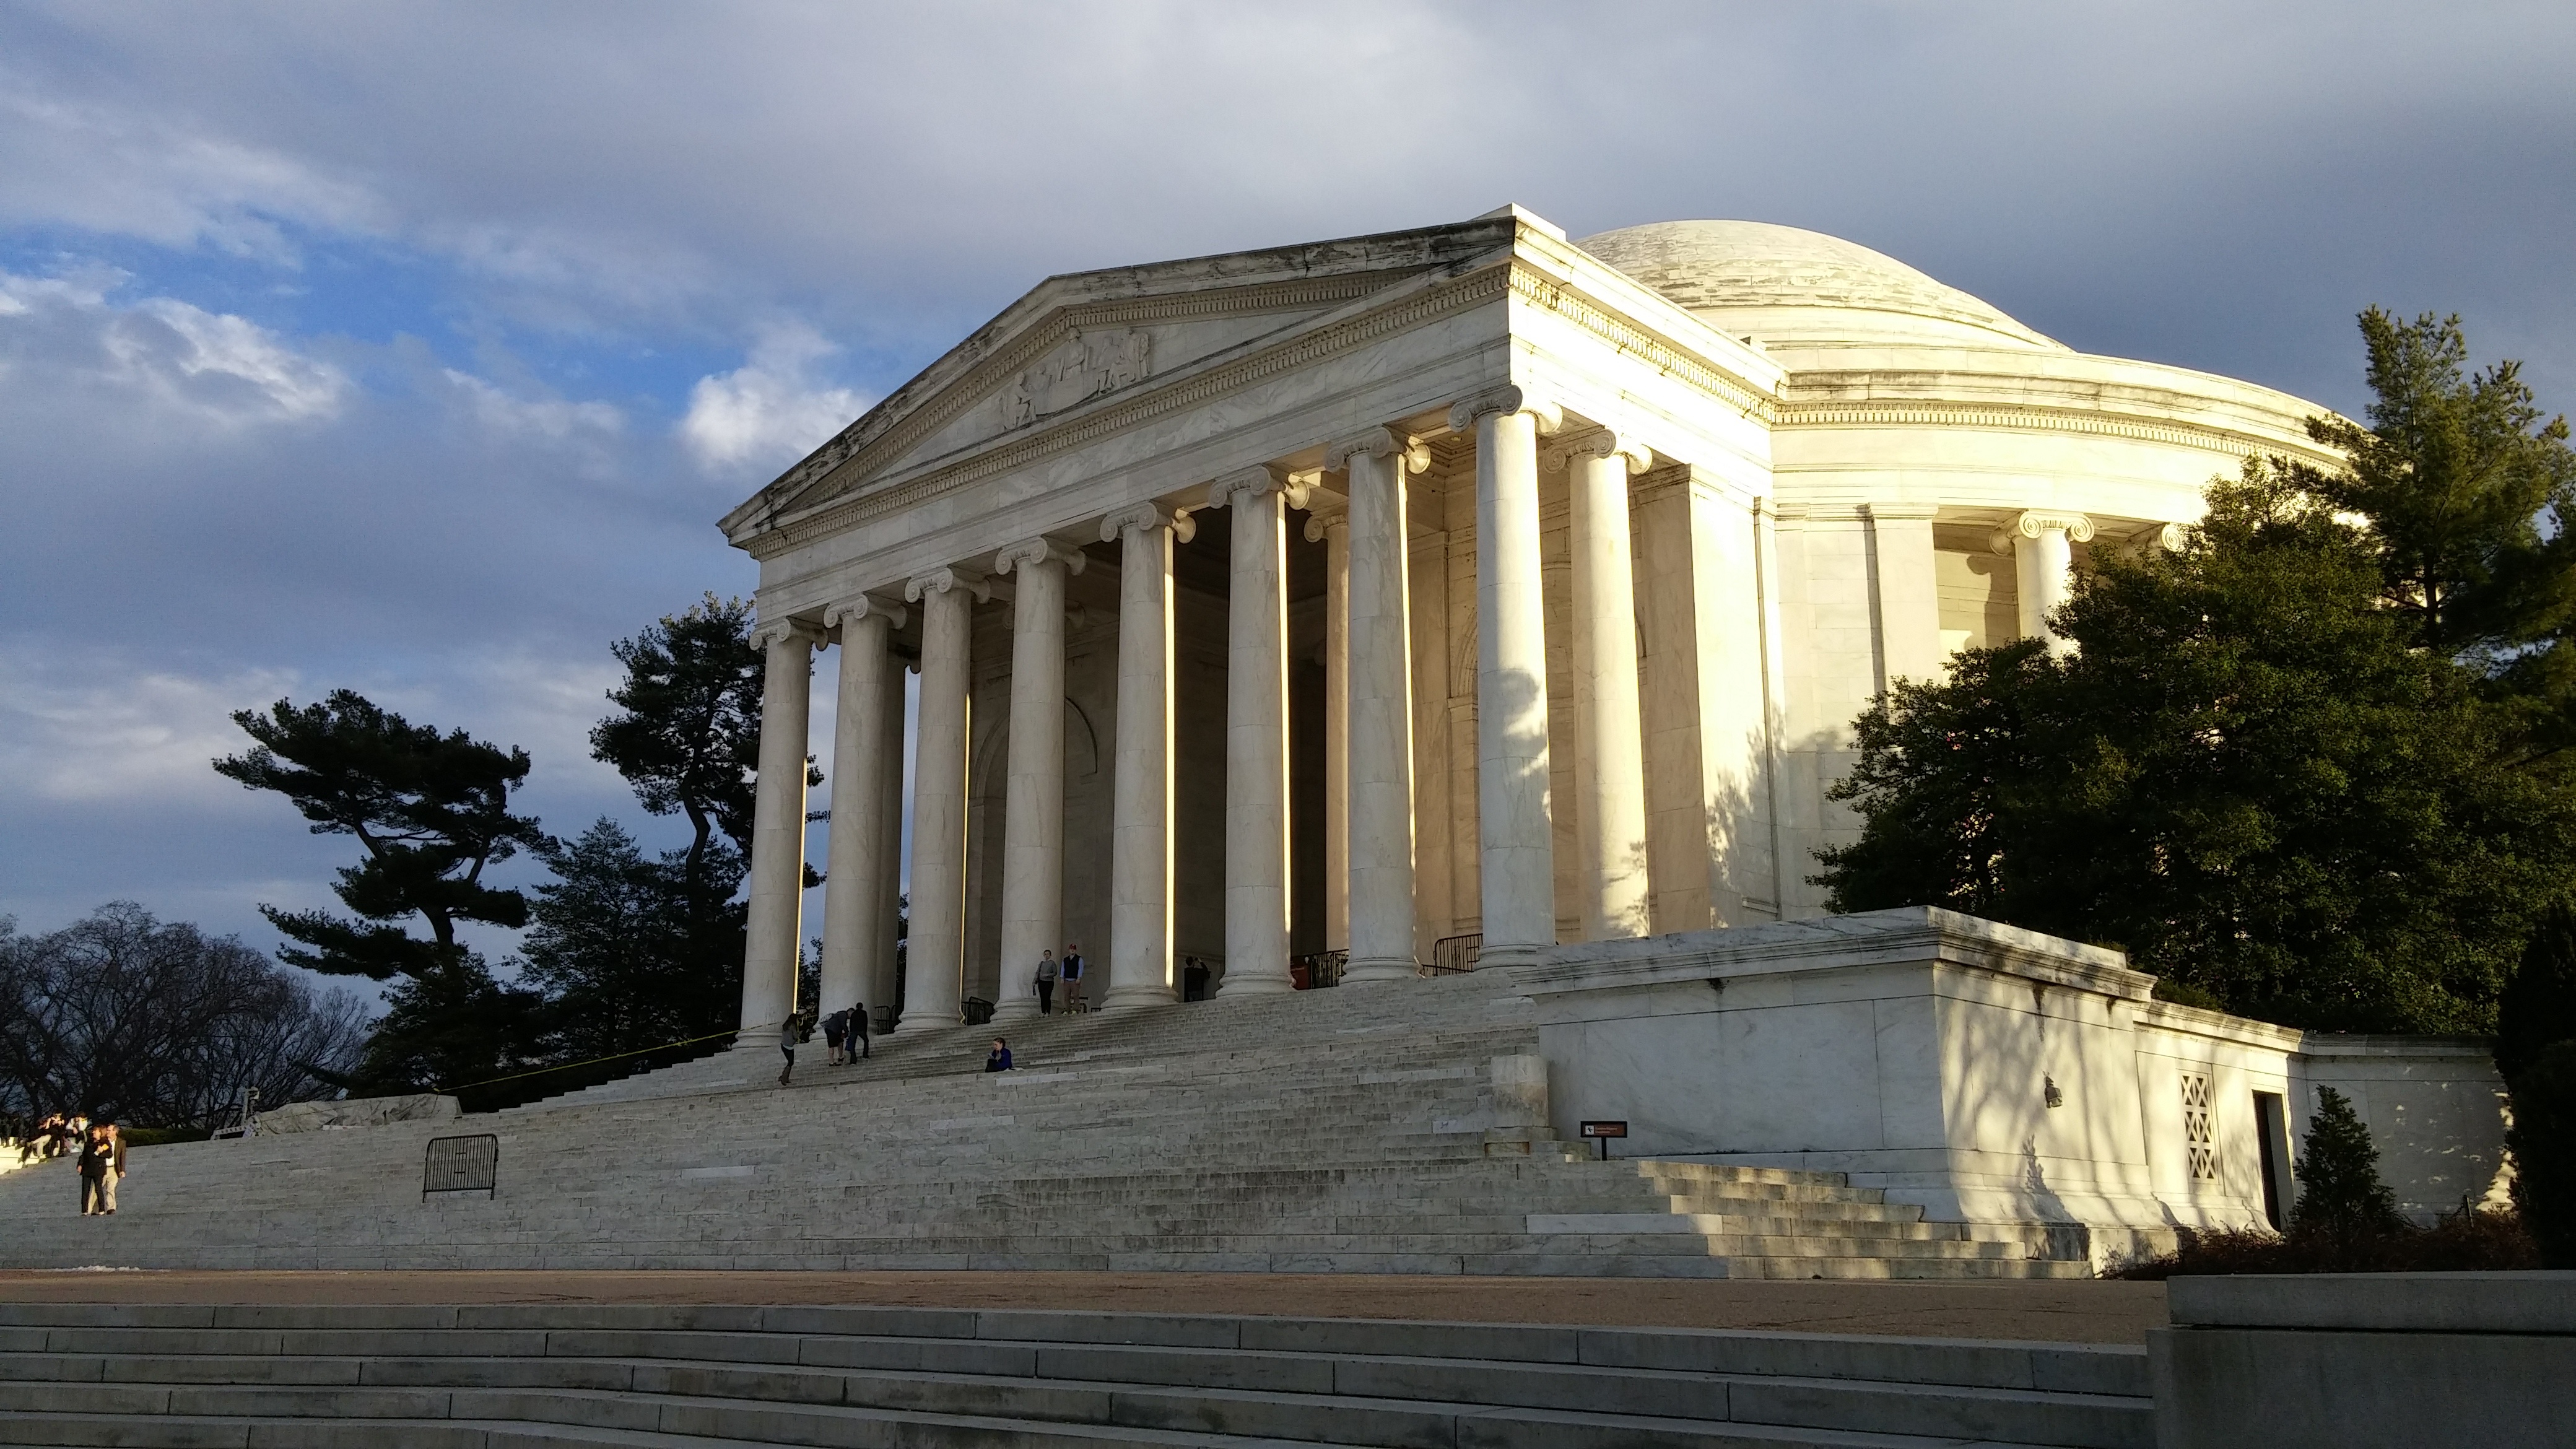
architecture, structure, building, monument, column, landmark, tourism, place of worship, dc, temple, washington dc, thomas jefferson, district of columbia, tidal basin, ancient history, thomas jefferson memorial